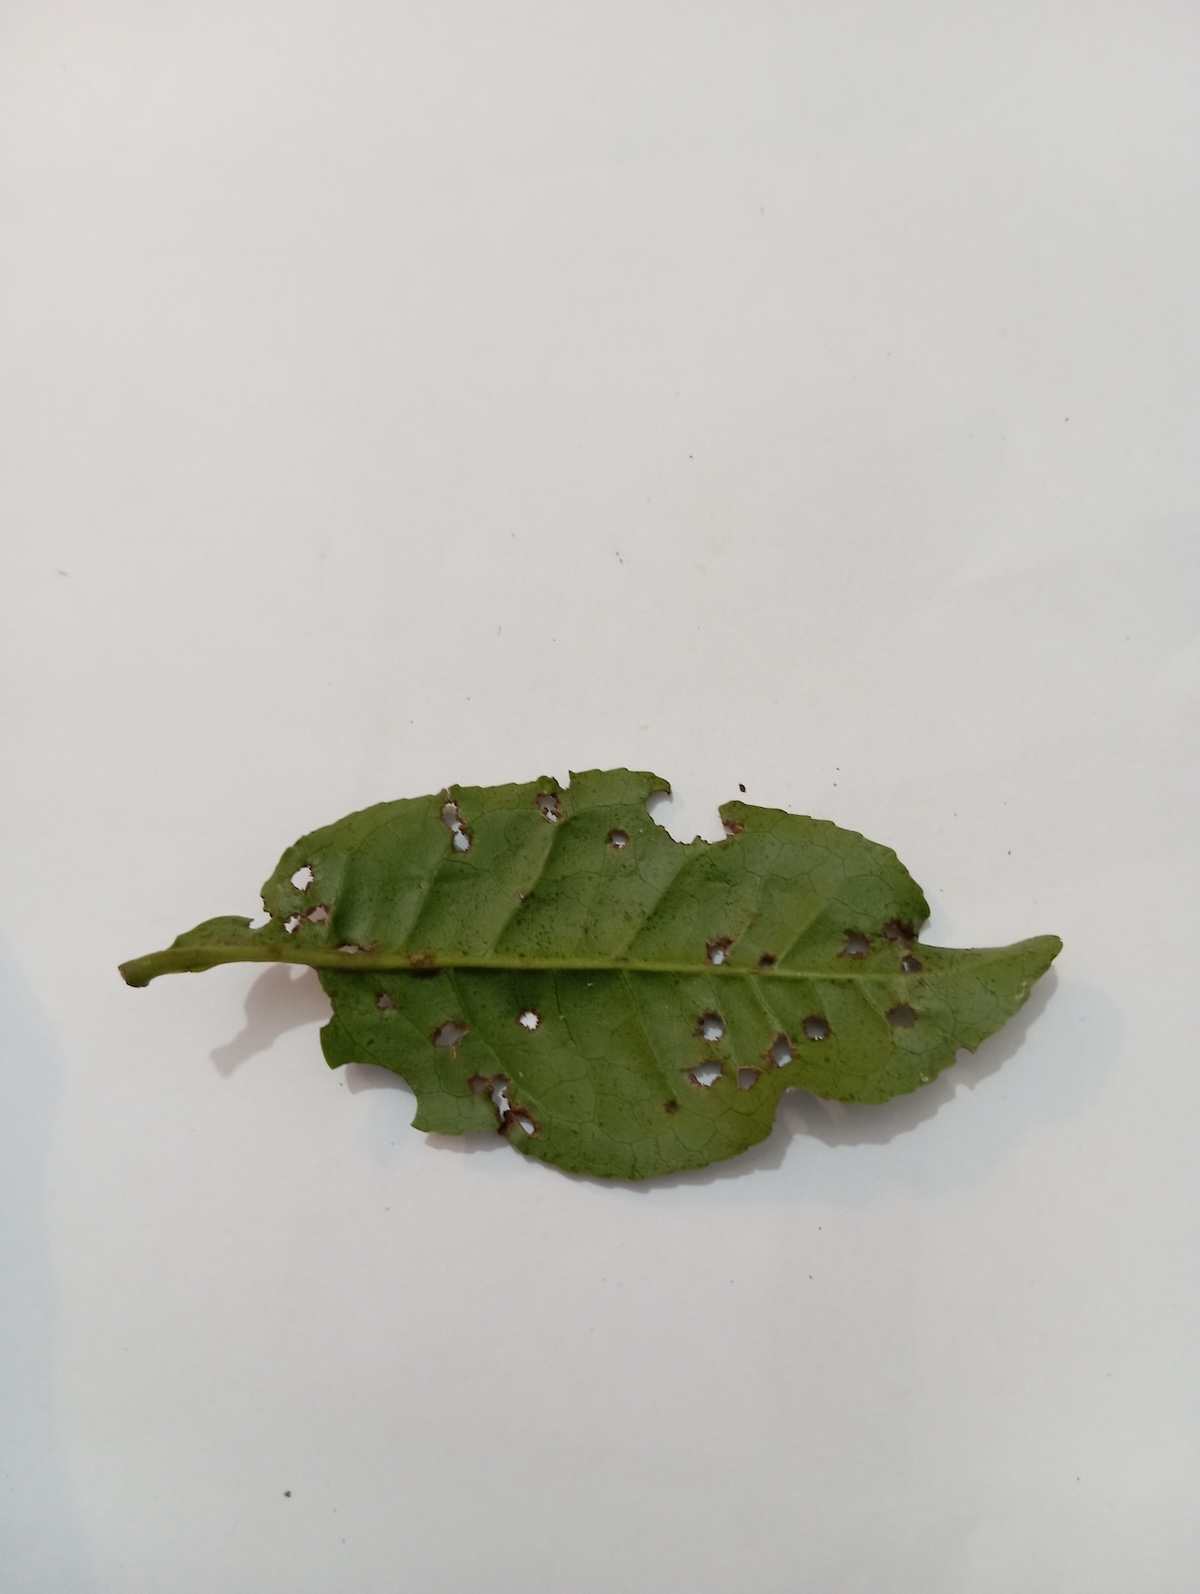
Label: Green mirid bug